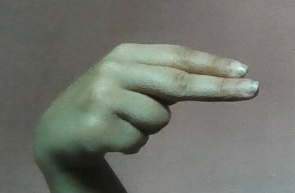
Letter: ain